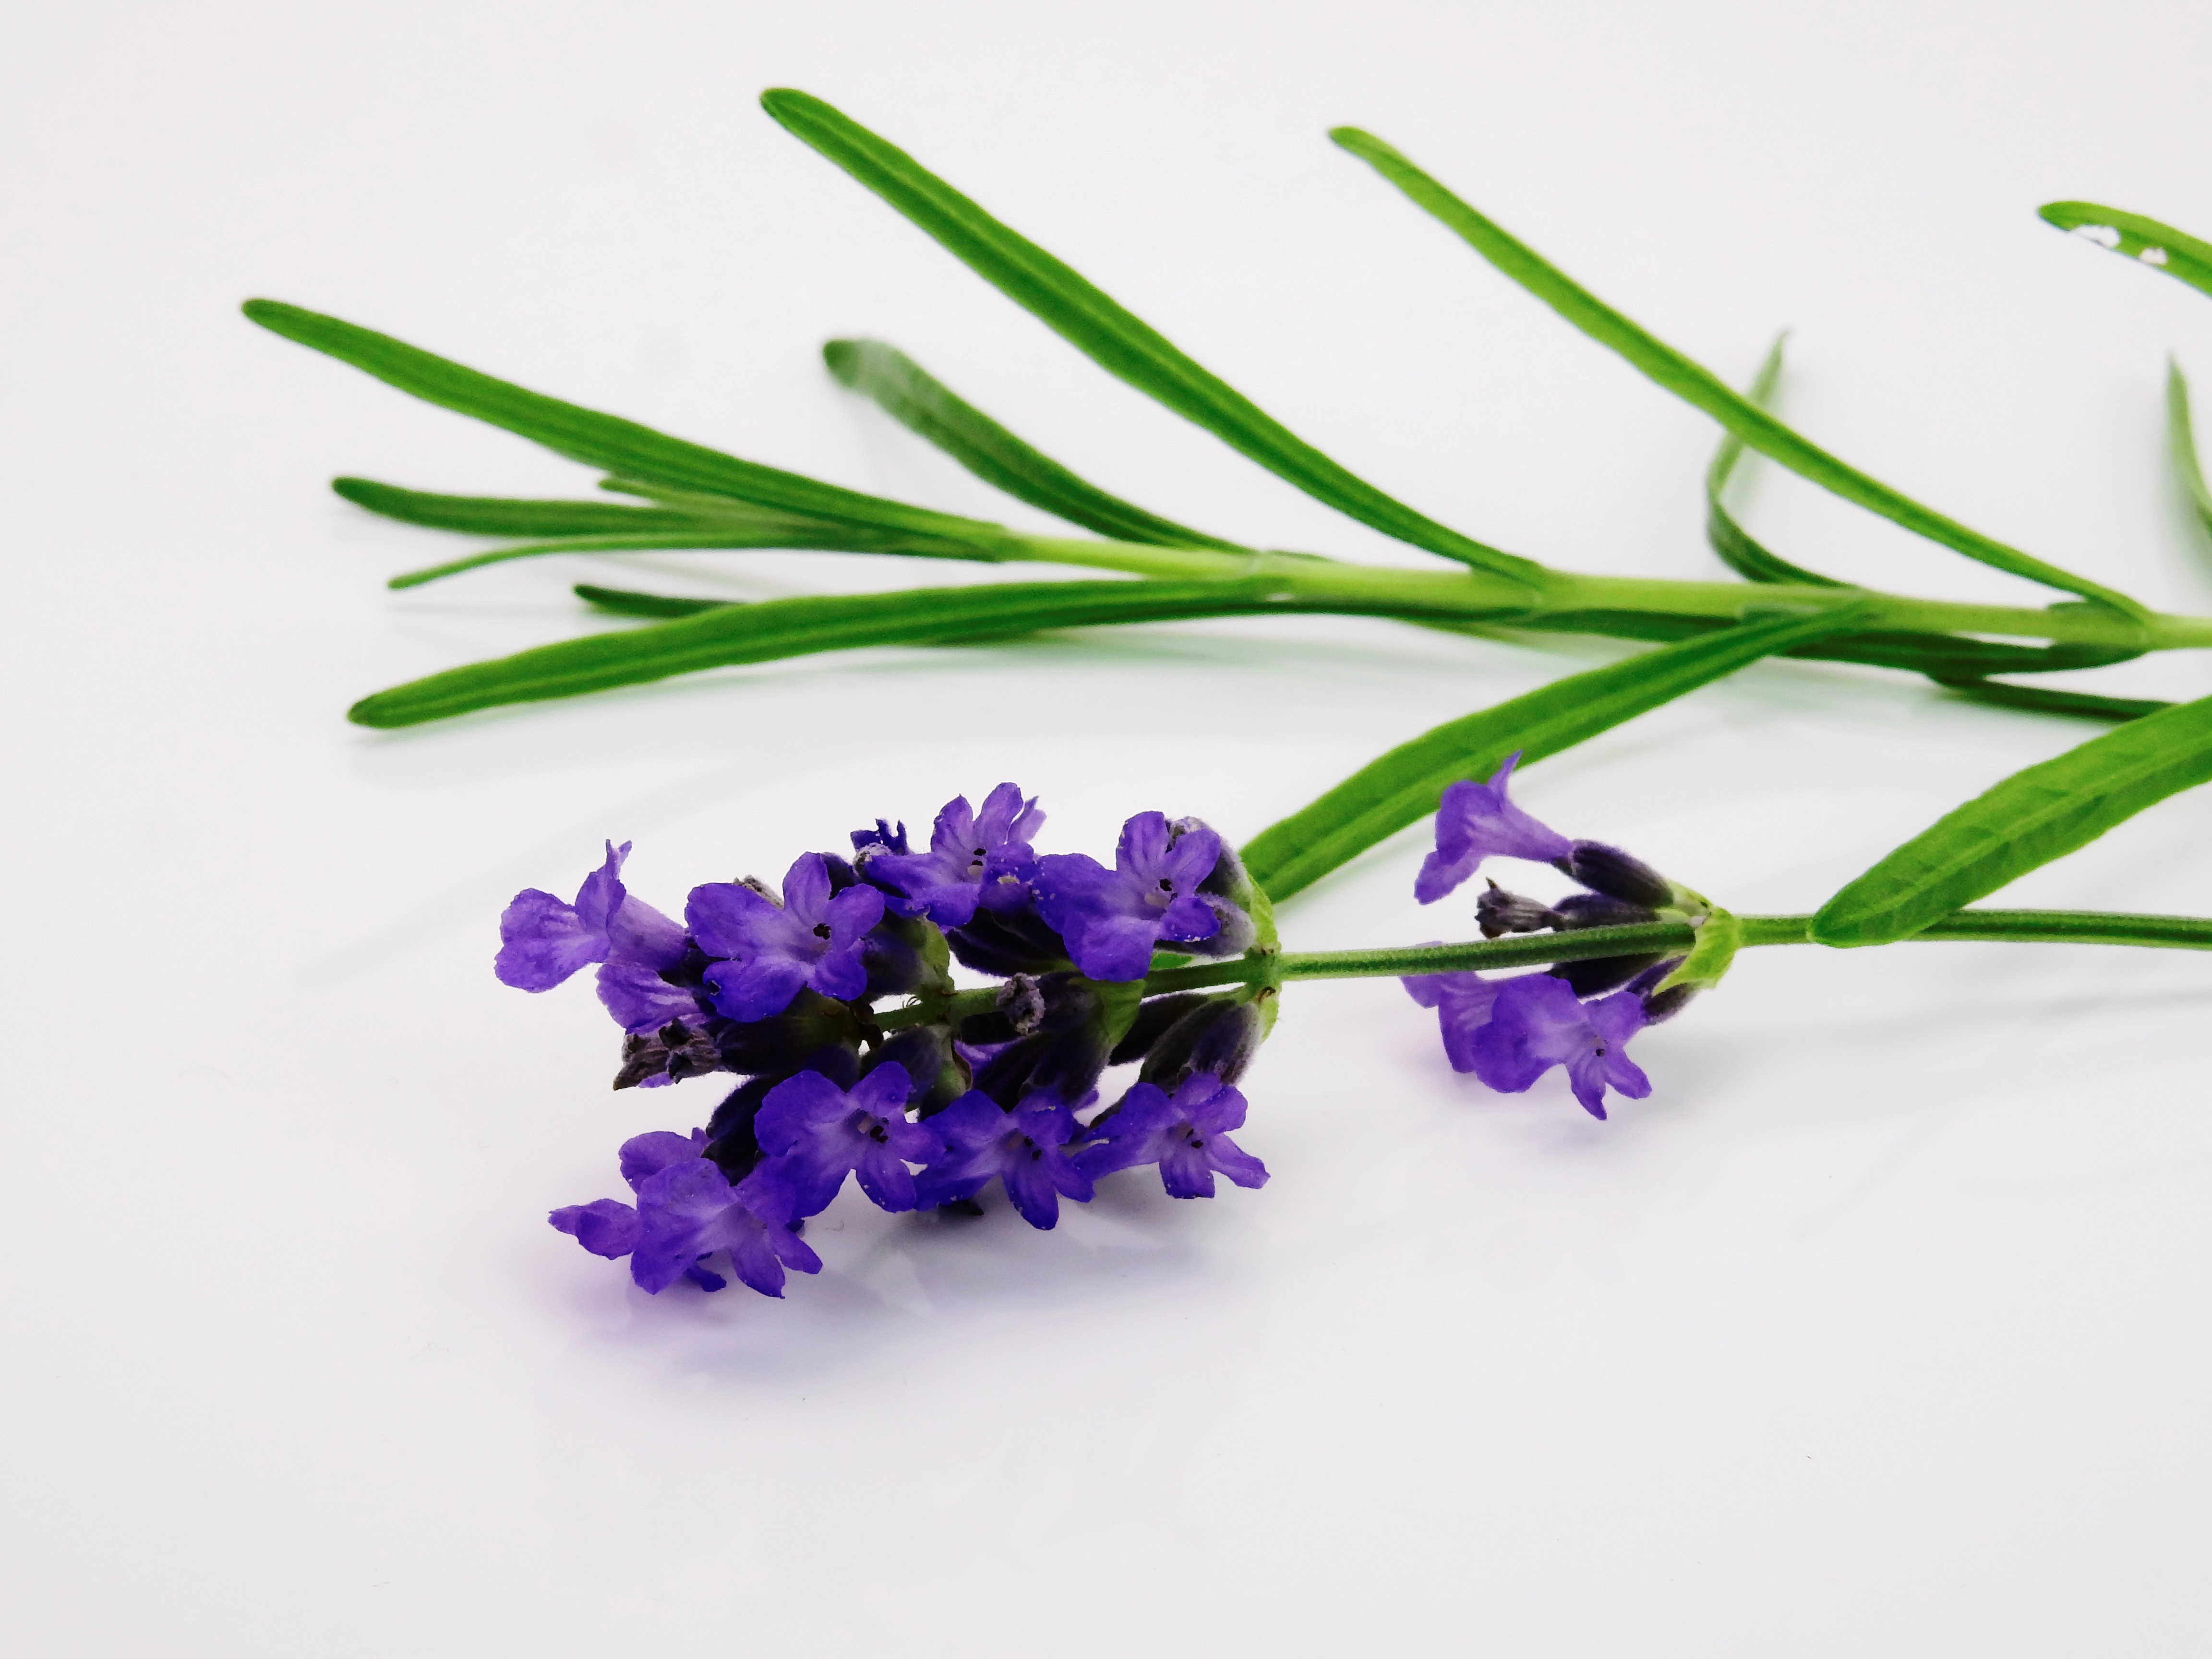
nature, branch, plant, leaf, flower, purple, petal, bloom, spice, herb, lavender, flowers, background, violet, smell, provence, fragrance, flowering plant, lavender flowers, flower bouquet, land plant, english lavender